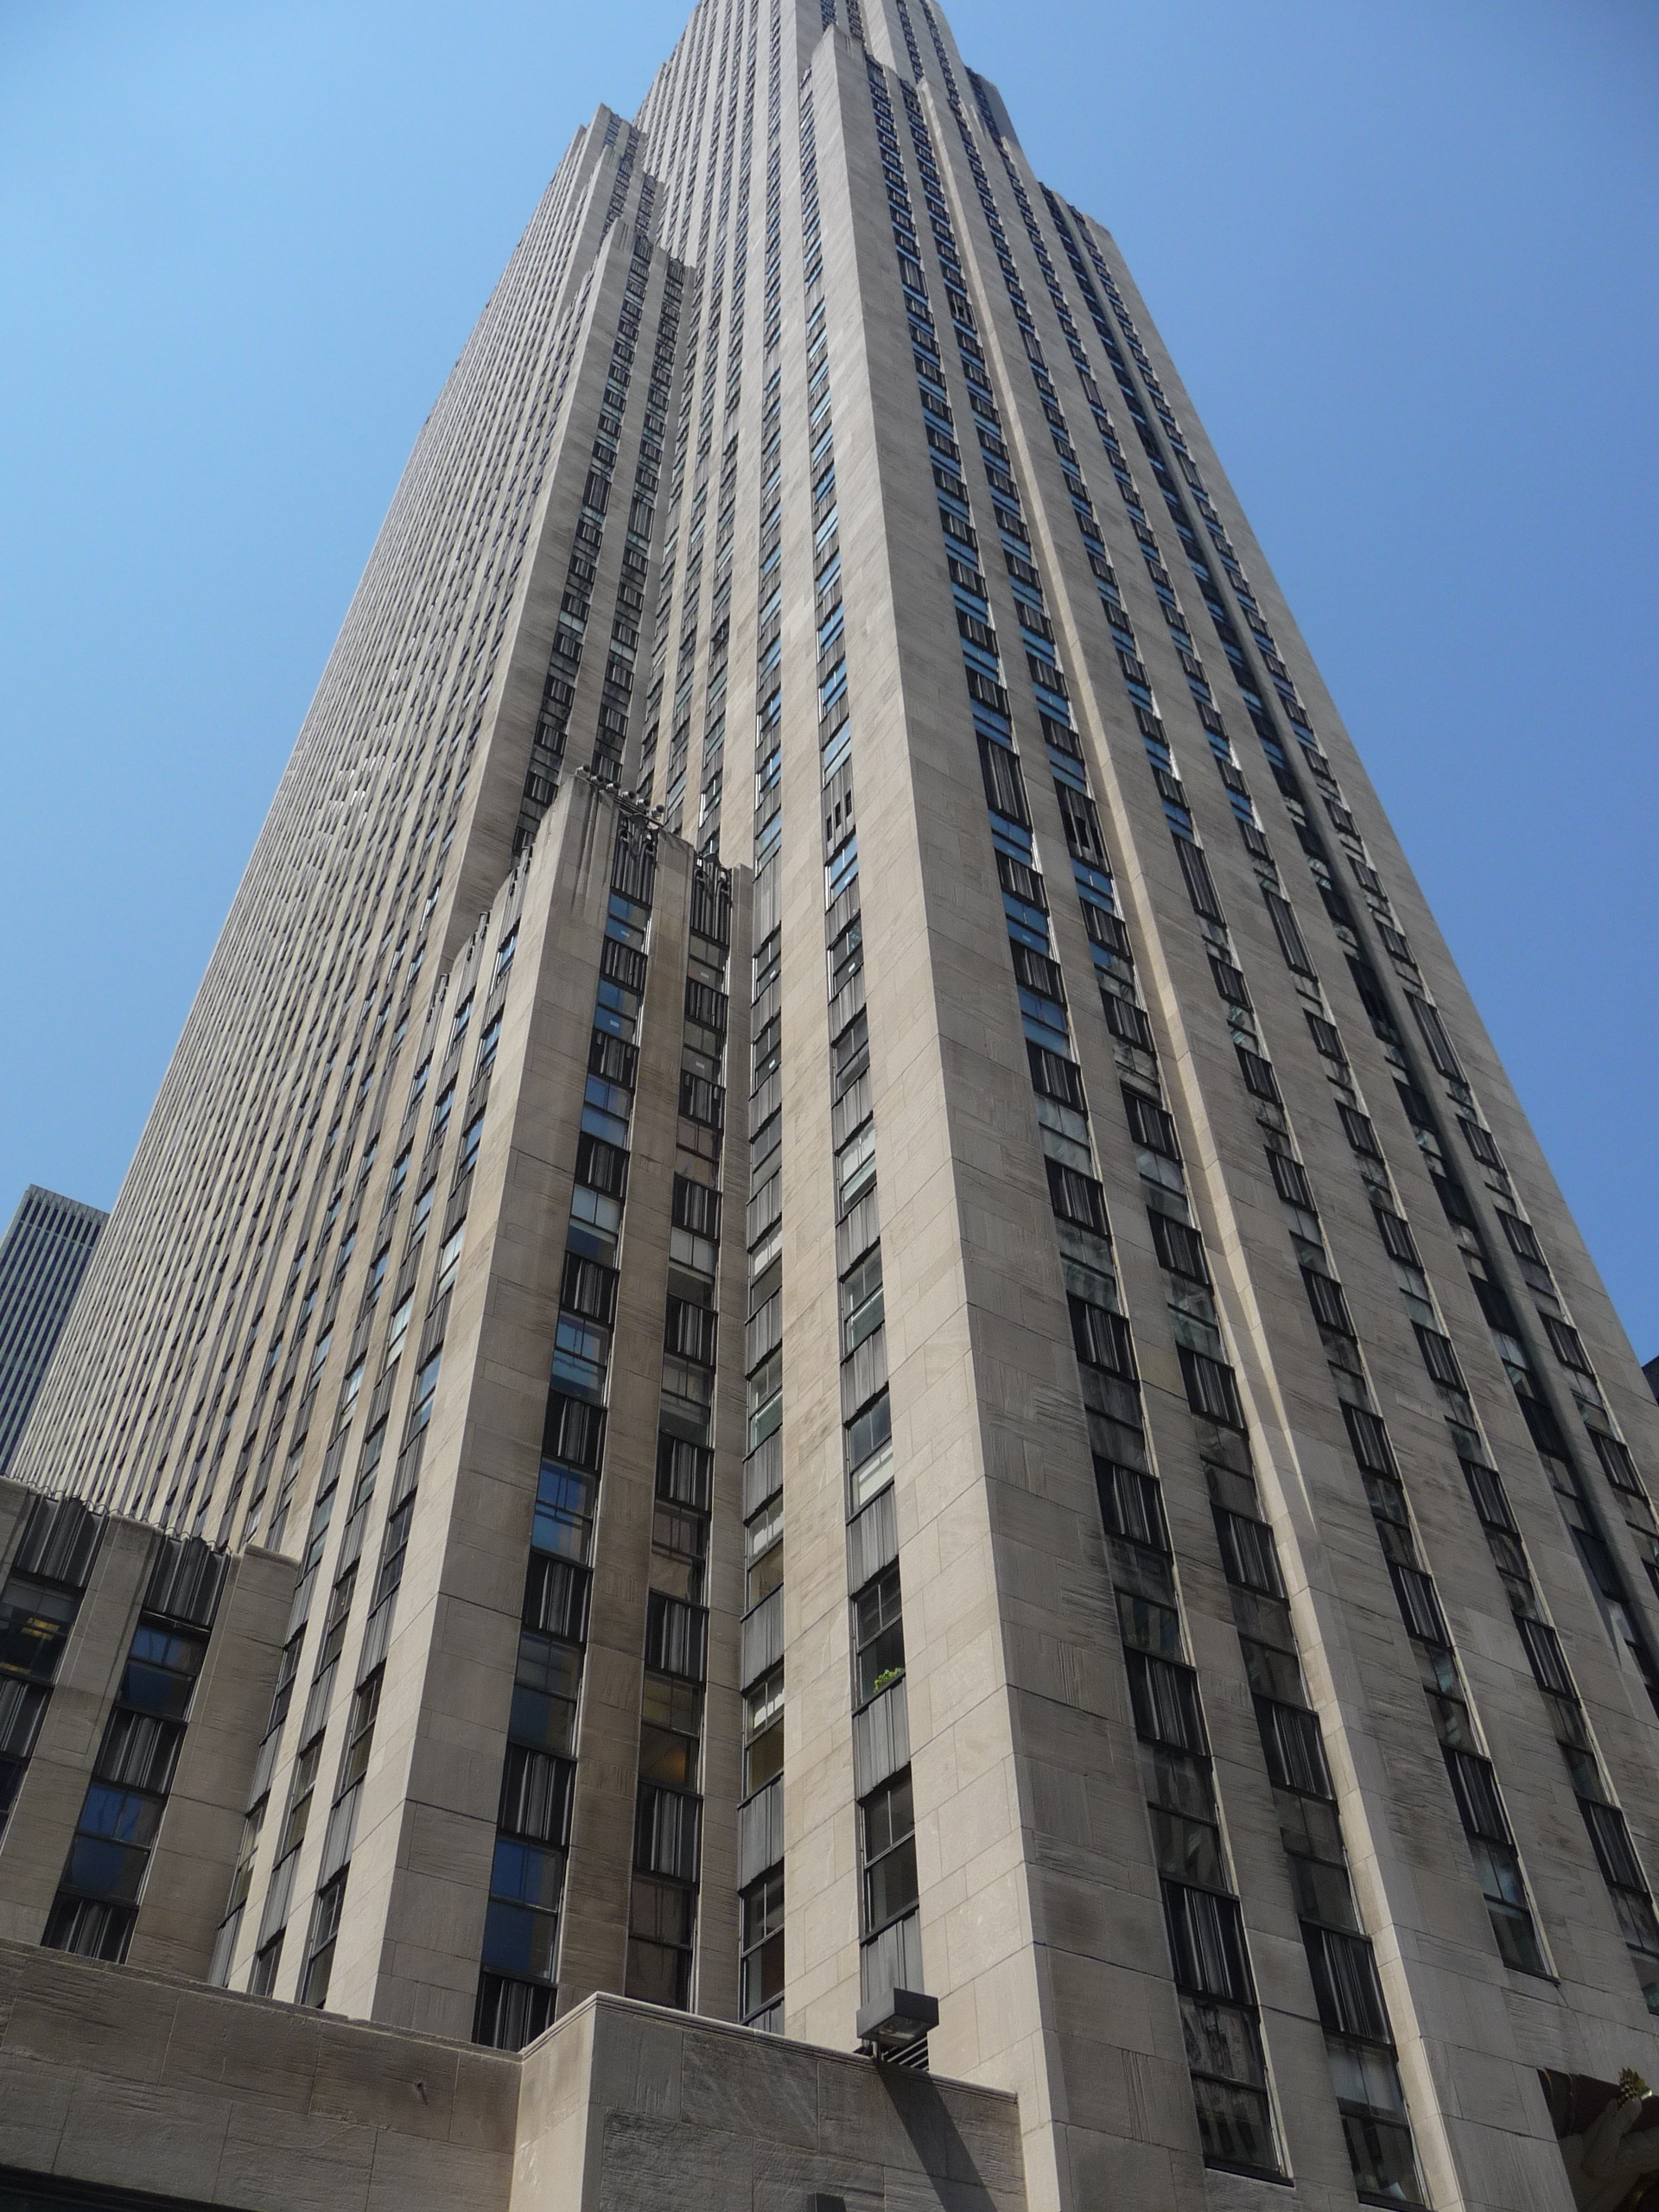
architecture, building, skyscraper, urban, new york, manhattan, downtown, tower, landmark, facade, tower block, rockefeller center, condominium, metropolitan area, brutalist architecture